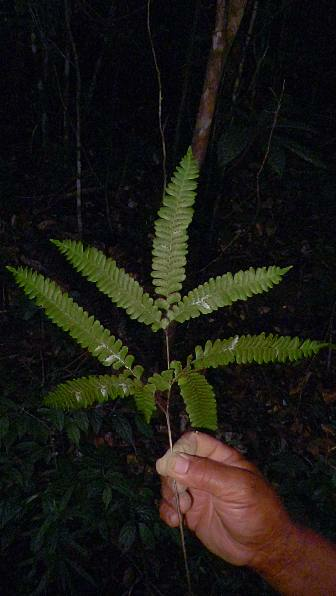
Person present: No